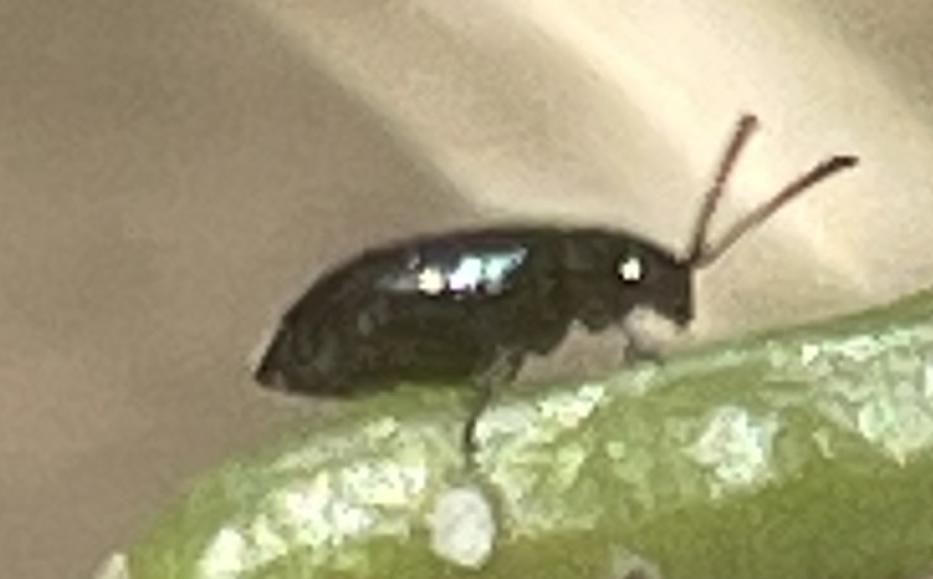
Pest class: crucifer_flea_beetle